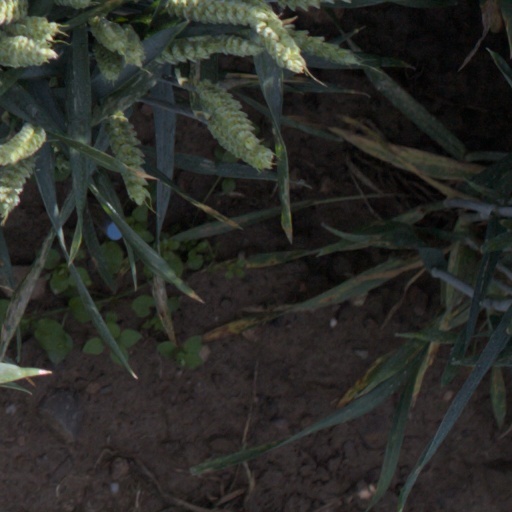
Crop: wheat